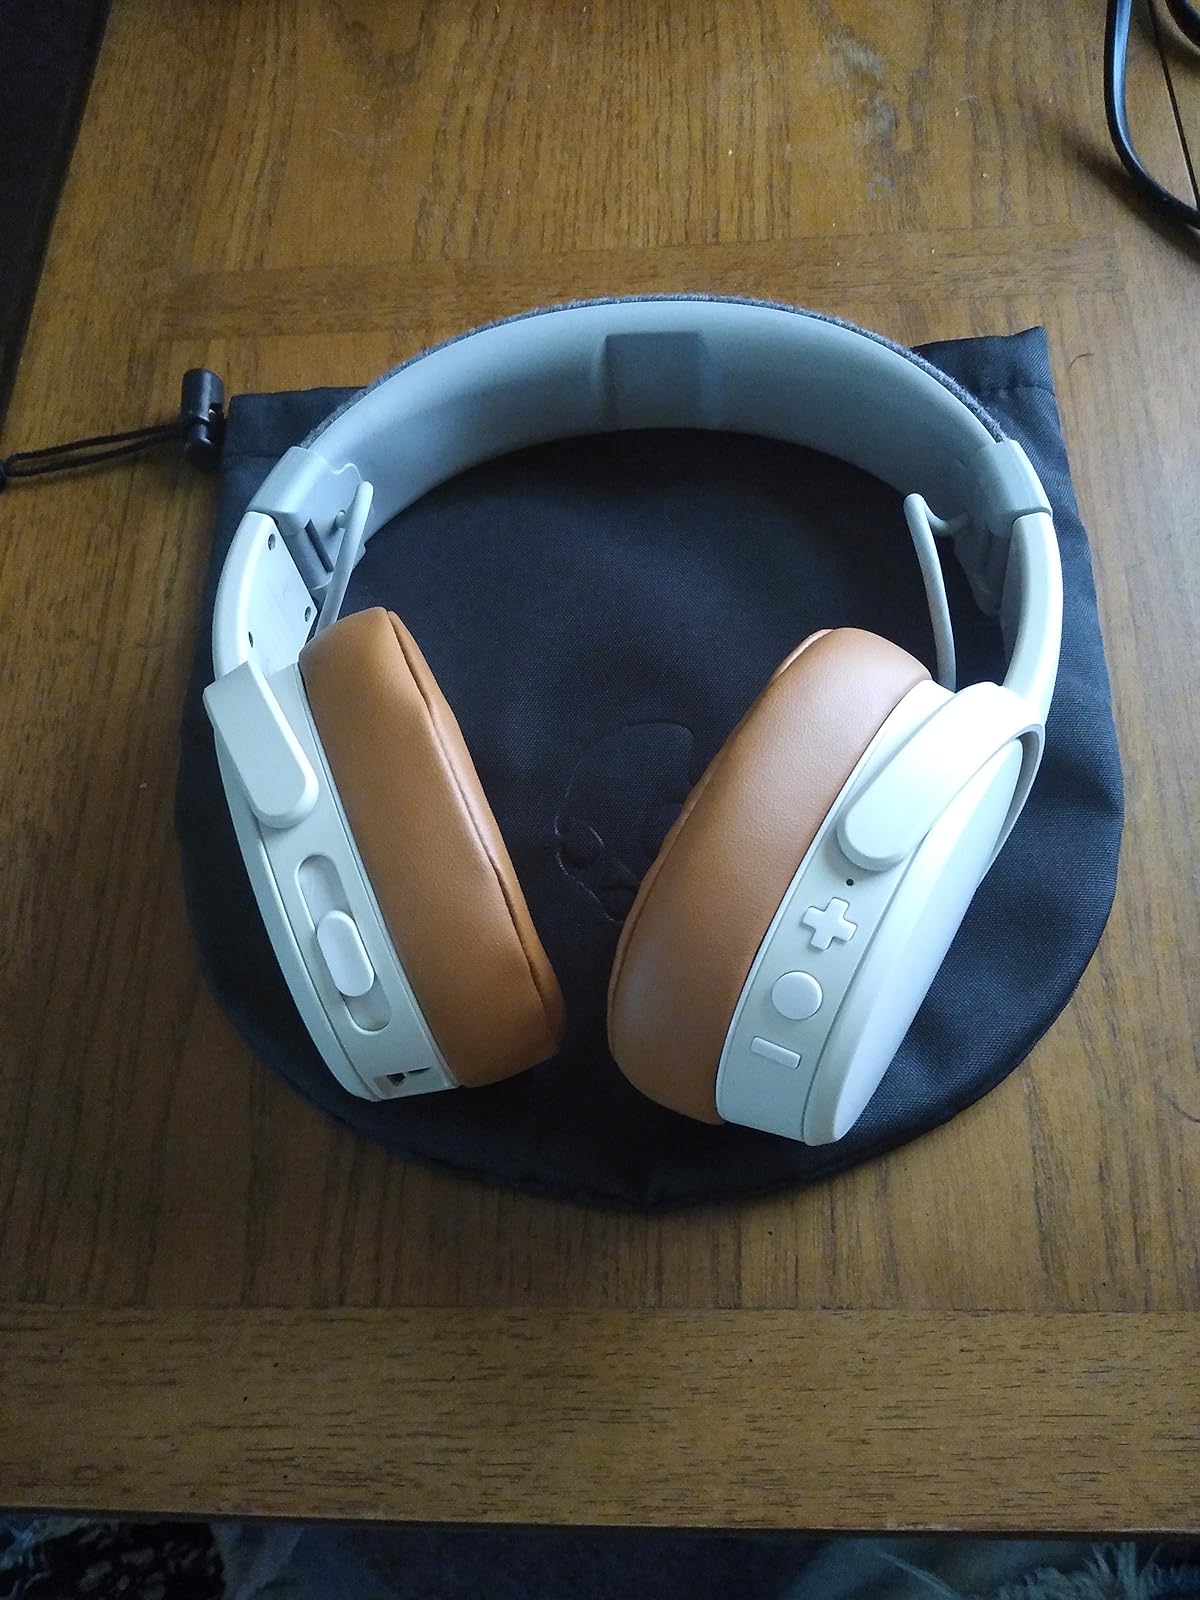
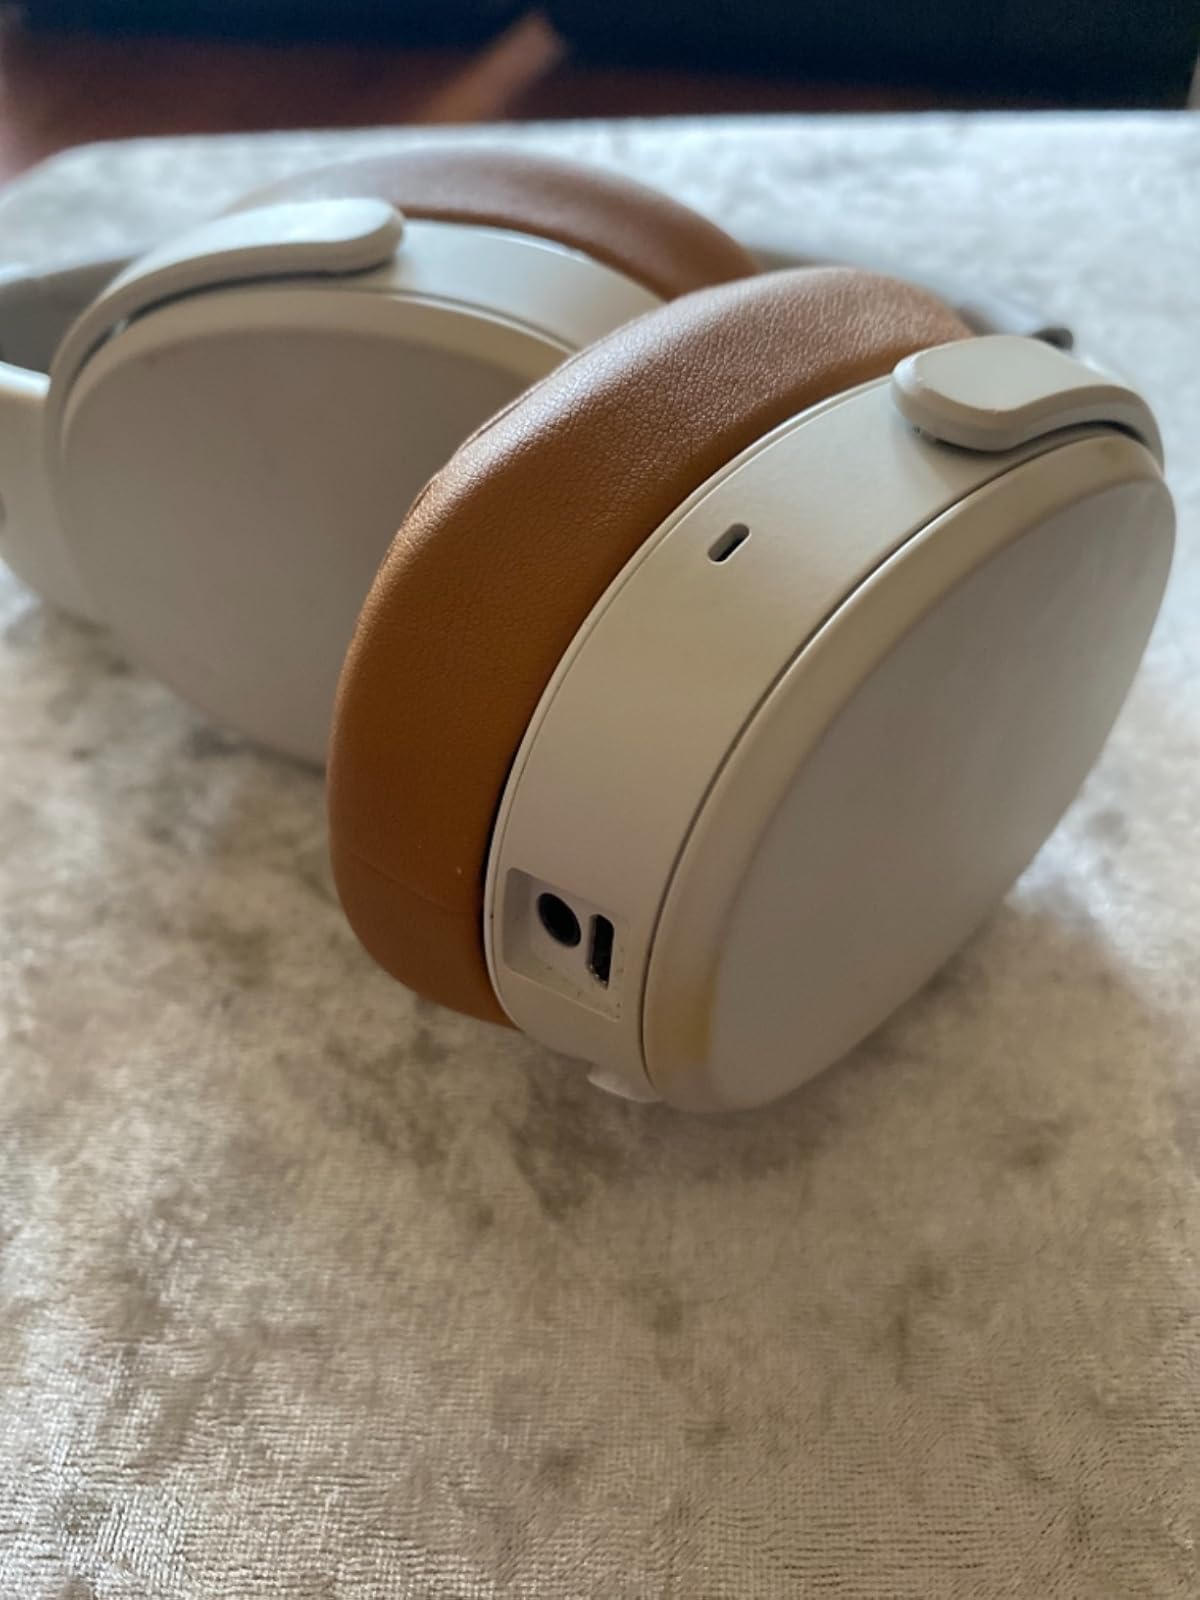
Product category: headphones
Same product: yes